Omar Bundy

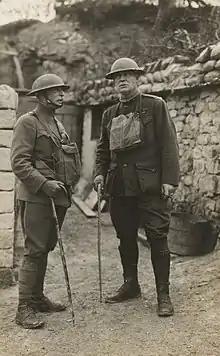
Major General Omar Bundy (left), commanding the 2nd Division, and Colonel Albertus W. Catlin, a recipient of the Medal of Honor, commanding the 6th Marine Regiment, 2nd Division, at the front near Sommedieue, France, April 30, 1918.

It was not long before Bundy received a new appointment, however, as in November he assumed command of the 2nd Division, which had only recently been assembled. Somewhat unusually, the division, like the 1st a Regular Army formation, contained a brigade of U.S. Marines, the 4th, instead of the standard organization of two brigades of Army infantry, with the other infantry brigade in the division being the Army's 3rd. The next few months for Bundy and his men were devoted to training.